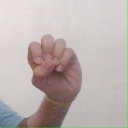
अक्षर: उ